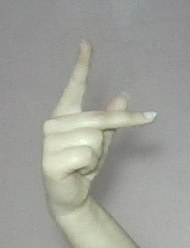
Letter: dha